Francisco de Orellana

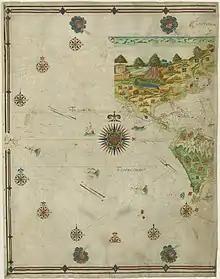
Manuscript map of Francisco de Orellana's expedition of 1539 to 1542, attributed to António Pereira, a Portuguese seaman

The name 'Amazon' is said to arise from a battle Francisco de Orellana fought with a tribe of Tapuyas. The women of the tribe fought alongside the men, as was the custom among the tribe. Orellana described the river as "the river of the Amazons", referring to the mythical Amazons of Asia described by Herodotus (see "The Histories" [4.110–116]) and Diodorus in Greek legends. A skirmish with these South American warrior women reportedly took place on 24 June 1542 while Orellana was approaching the Trombetus River, in the neighborhood of the Ilha Tupinambarama at the junction with the River Madeira.